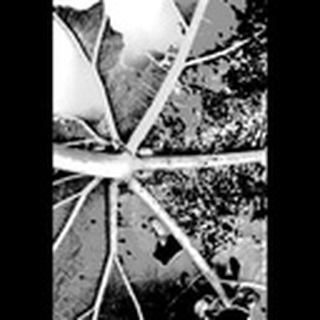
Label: cotton_aphids